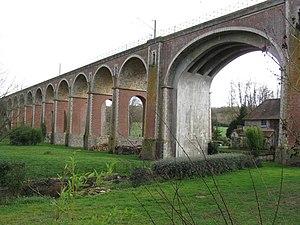
Viaduc ferroviaire de l'Aubetin. En arrière plan, le moulins du Gué-Plat. (département de la Seine-et-Marne, région Île-de-France).
Pommeuse est une commune française située dans le département de Seine-et-Marne en région Île-de-France.